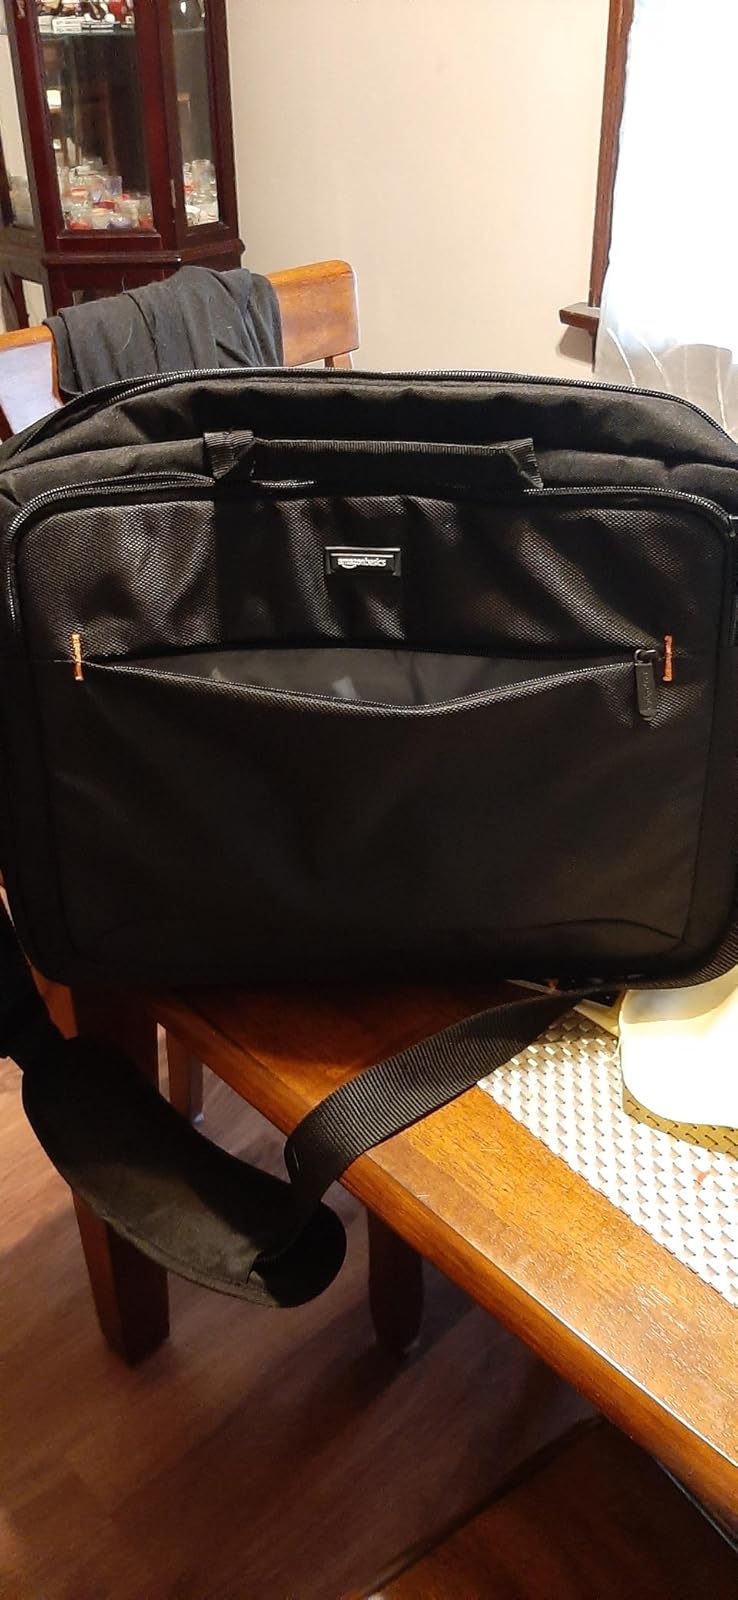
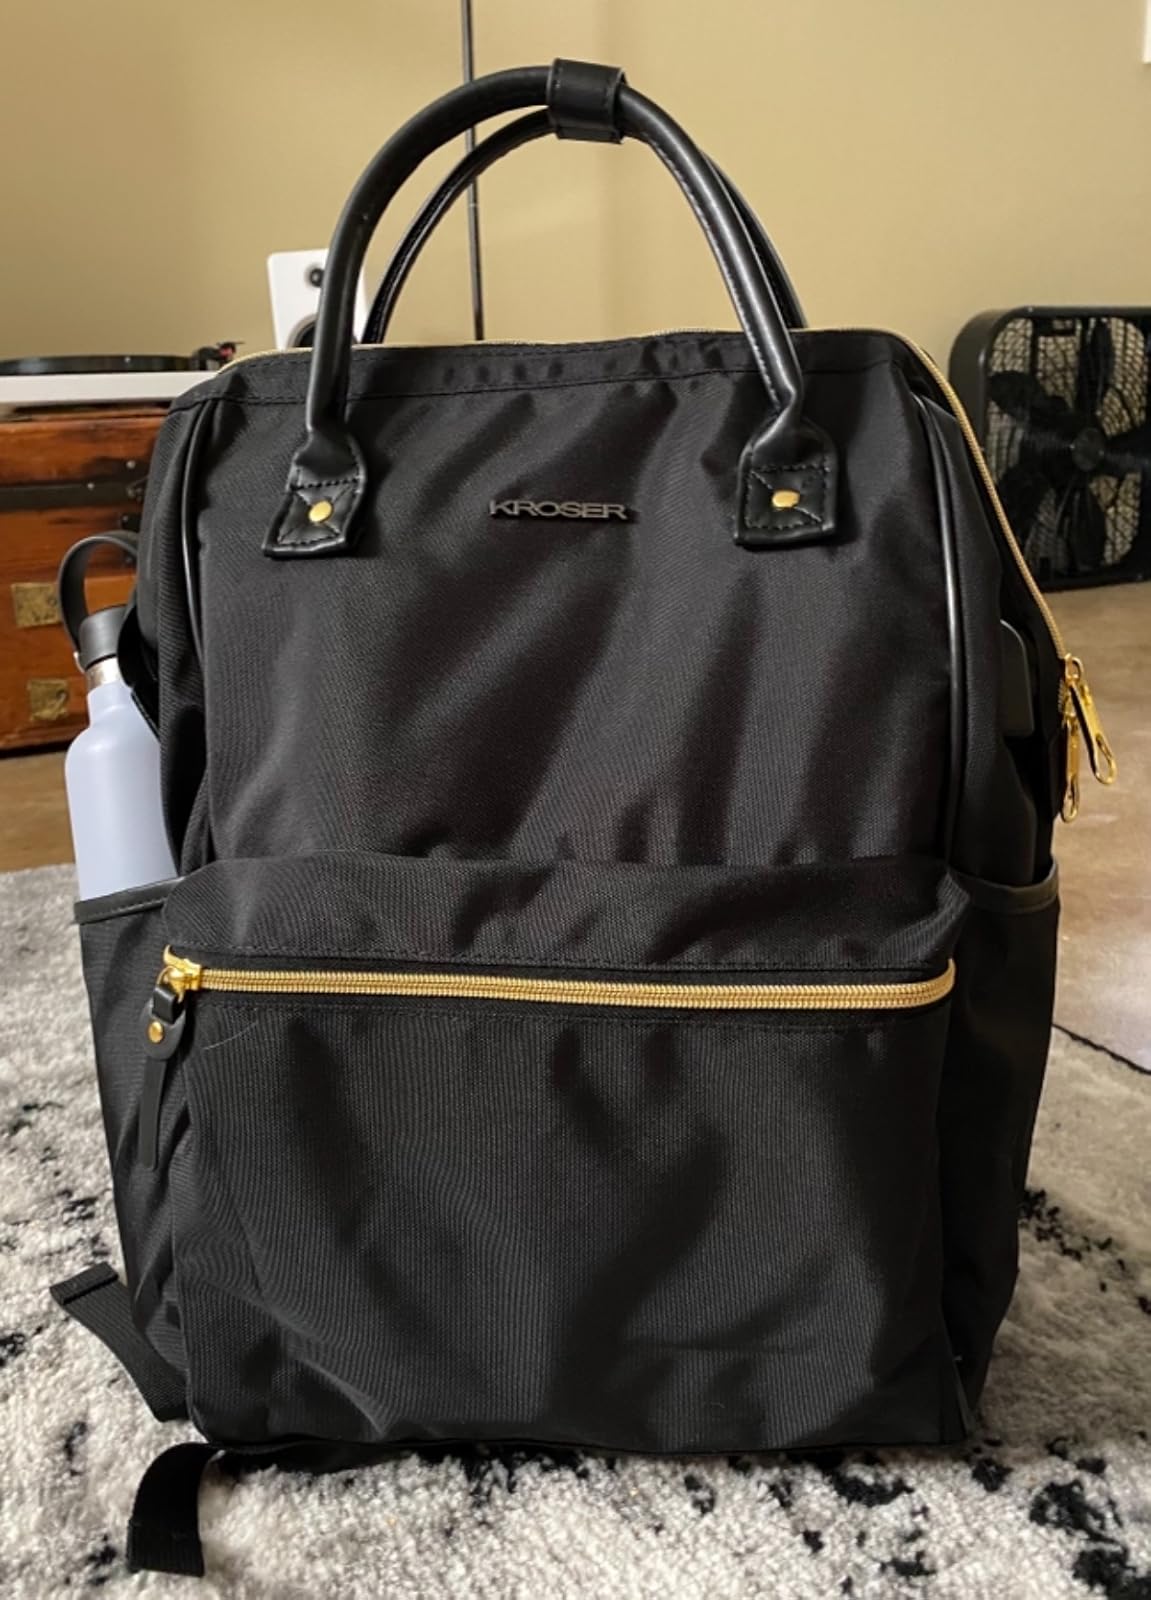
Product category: bag
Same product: no